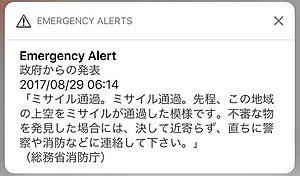
Le système J-Alert est un système d'alerte national lancé au Japon en février 2007. Il est conçu pour informer rapidement le public de diverses menaces. Le système a été développé dans l'espoir que les alertes précoces accélèrent les temps d'évacuation et aident à coordonner les interventions d'urgence.